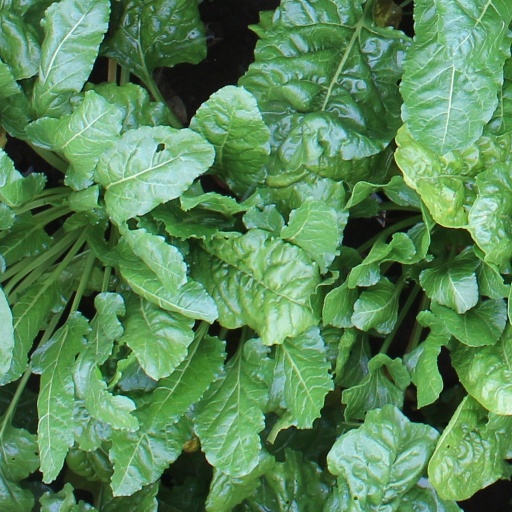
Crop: sugar beet